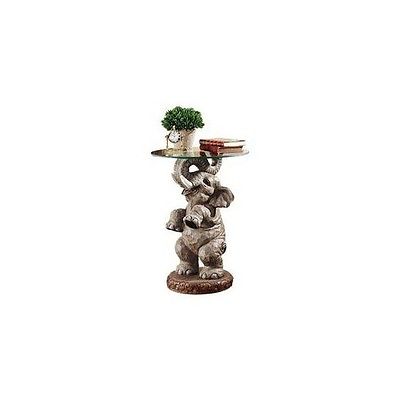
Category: table